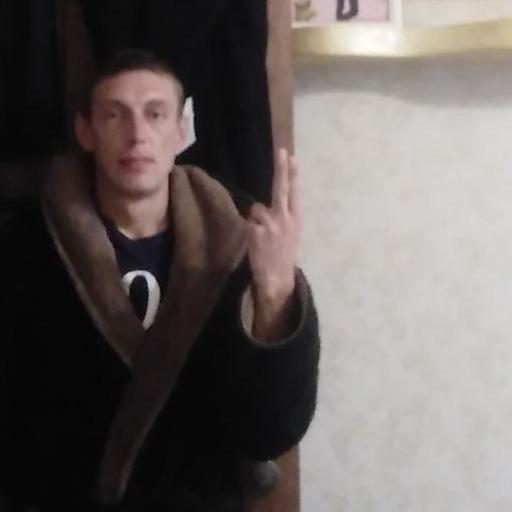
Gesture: two_up_inverted